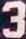
Number: 3